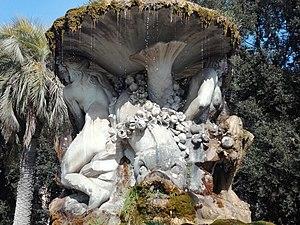
La fontaine du Belvédère de Capodimonte est une fontaine monumentale de Naples.